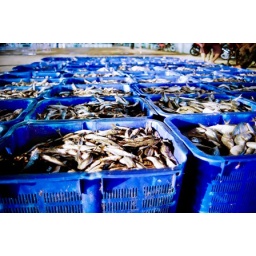
much of fresh fish are put in a basket for sell